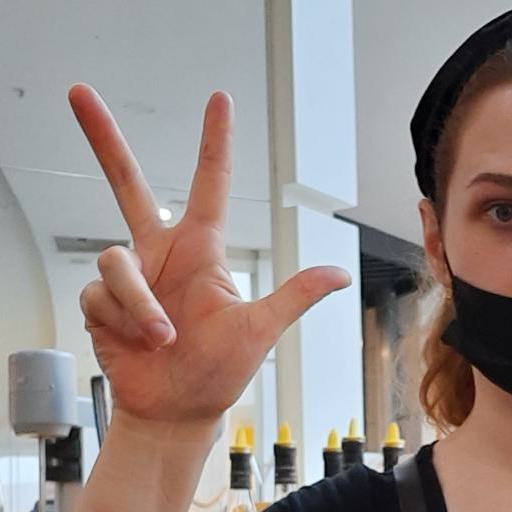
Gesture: three2